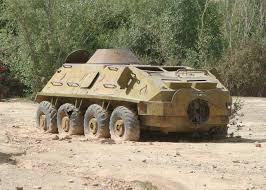
Label: BTR-60